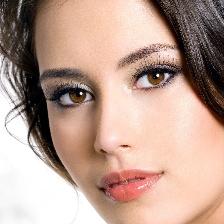
Label: faces